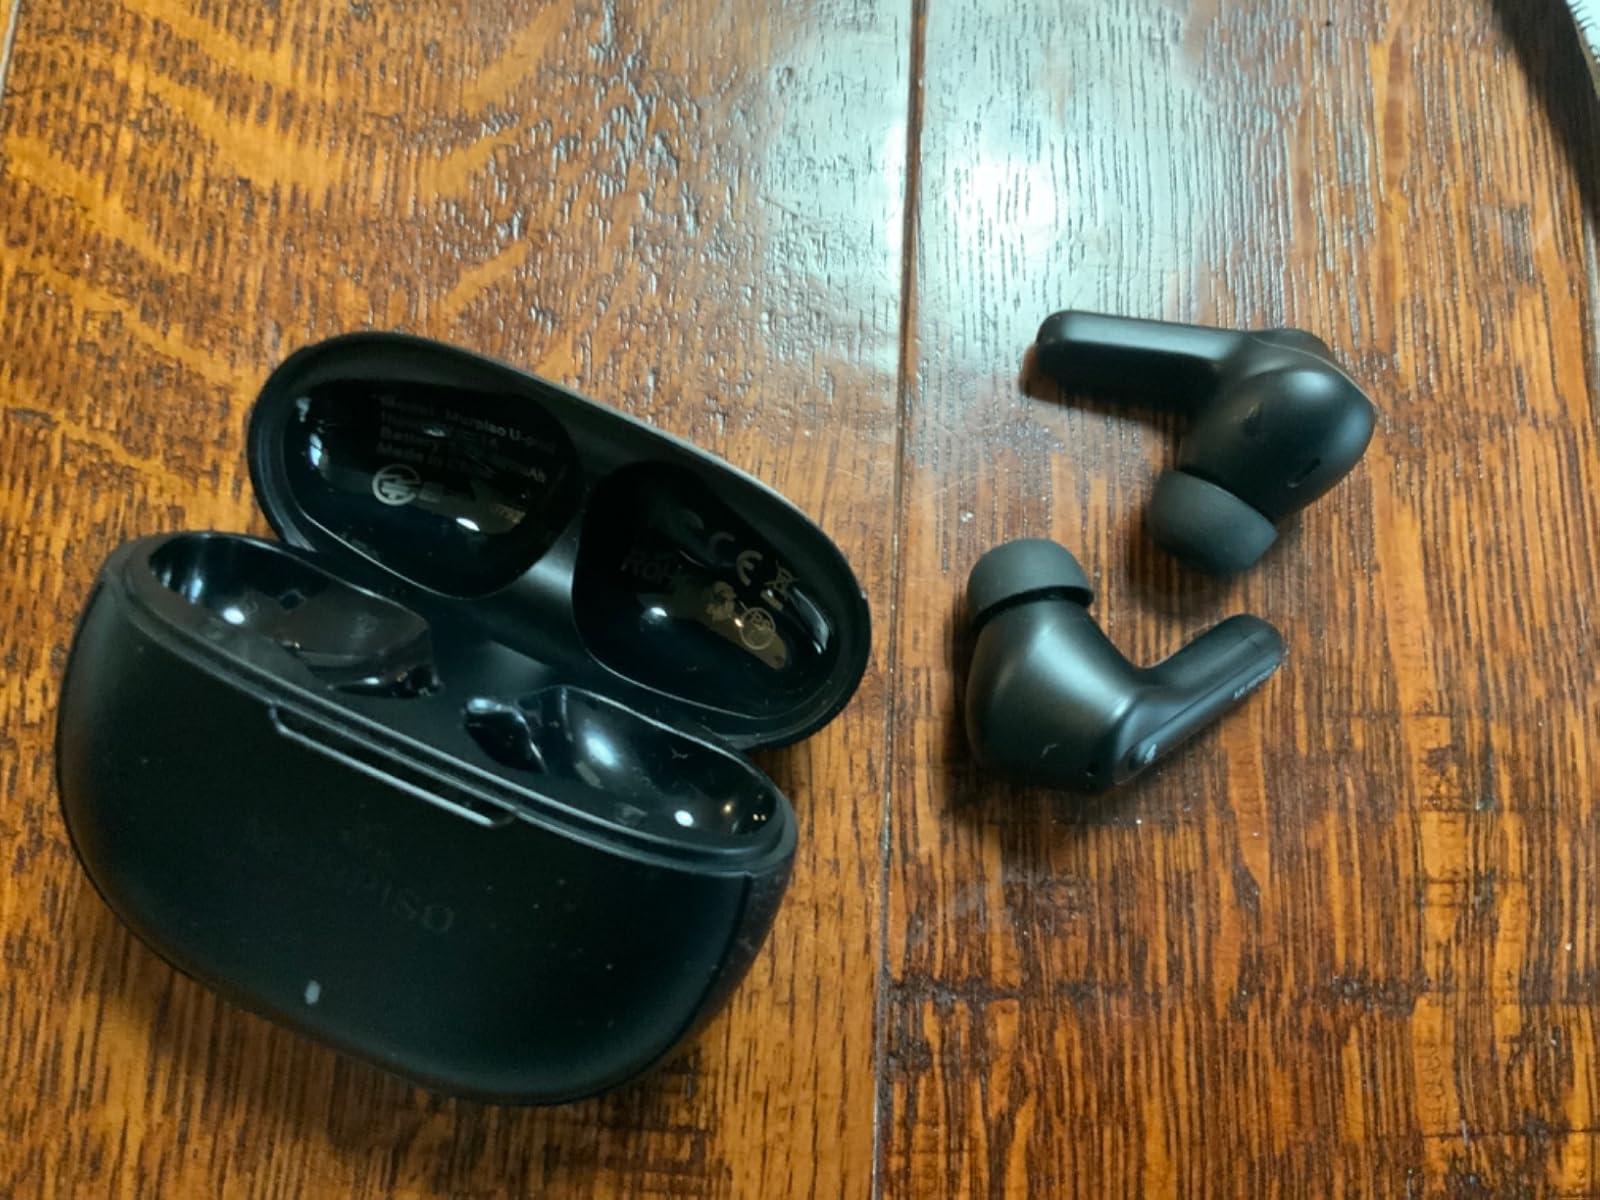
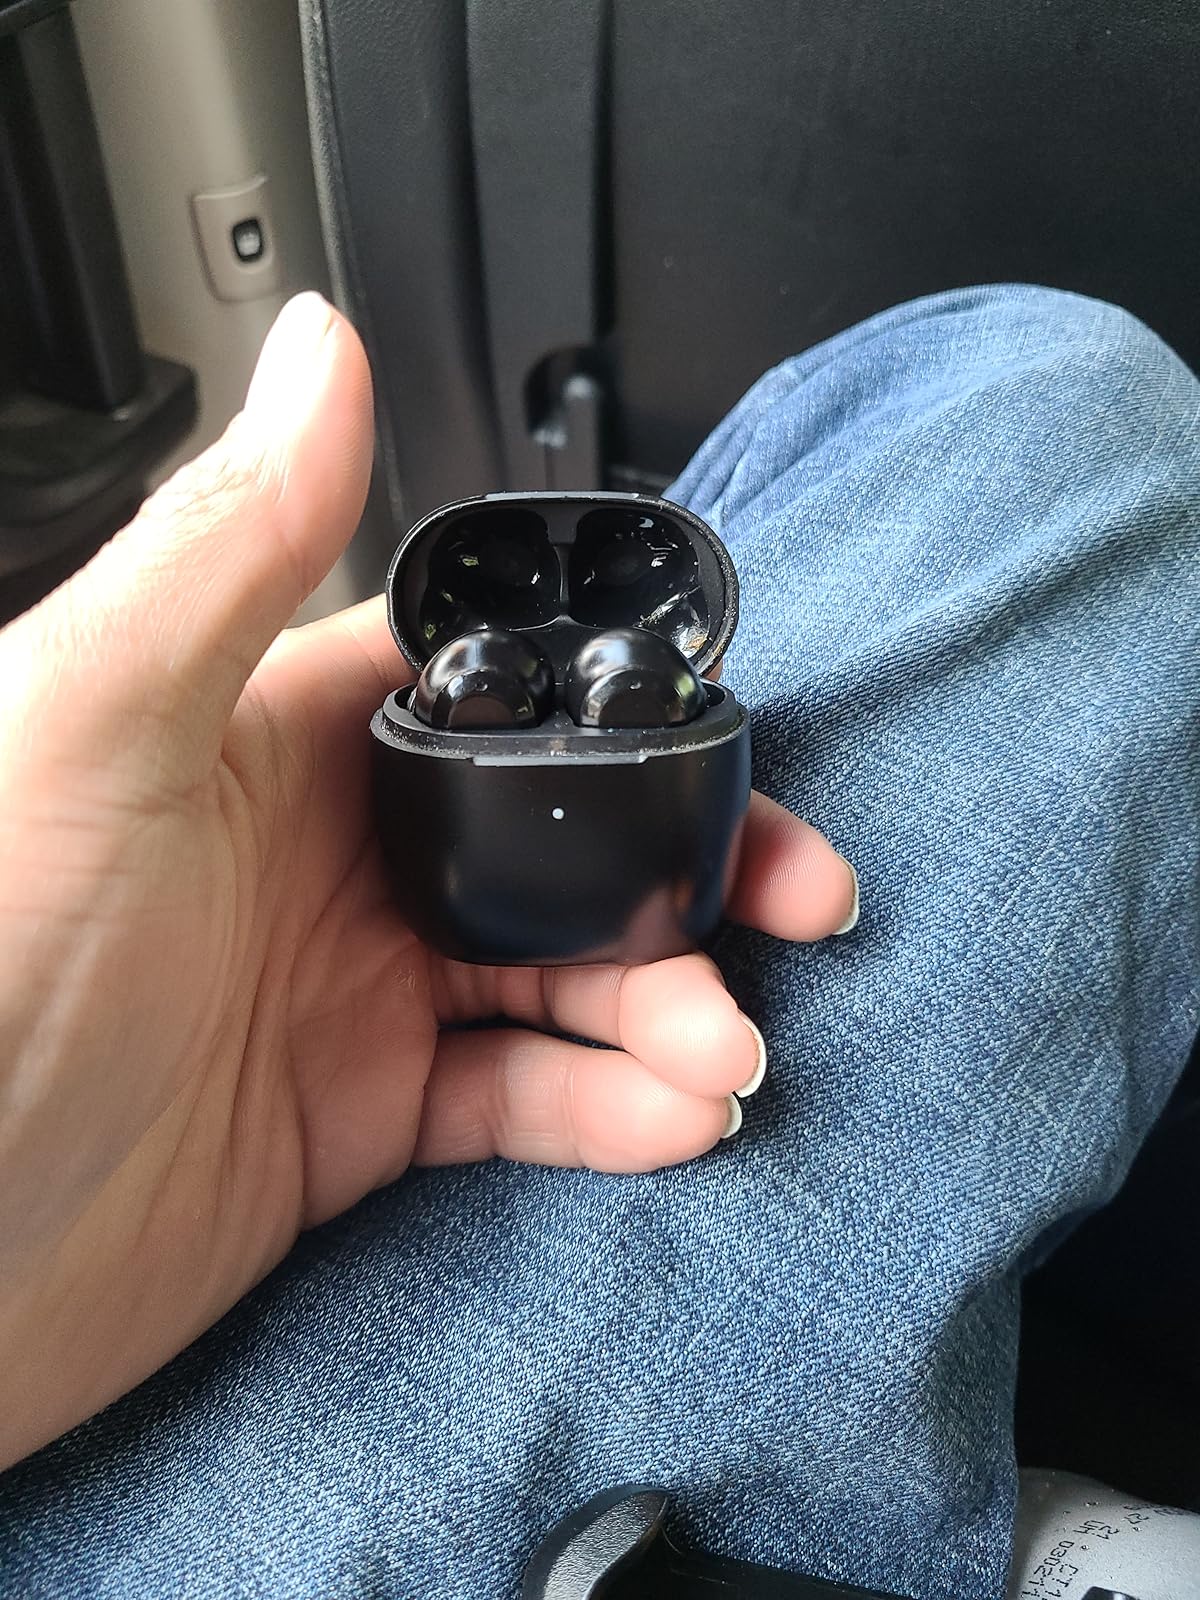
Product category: earbuds
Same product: no